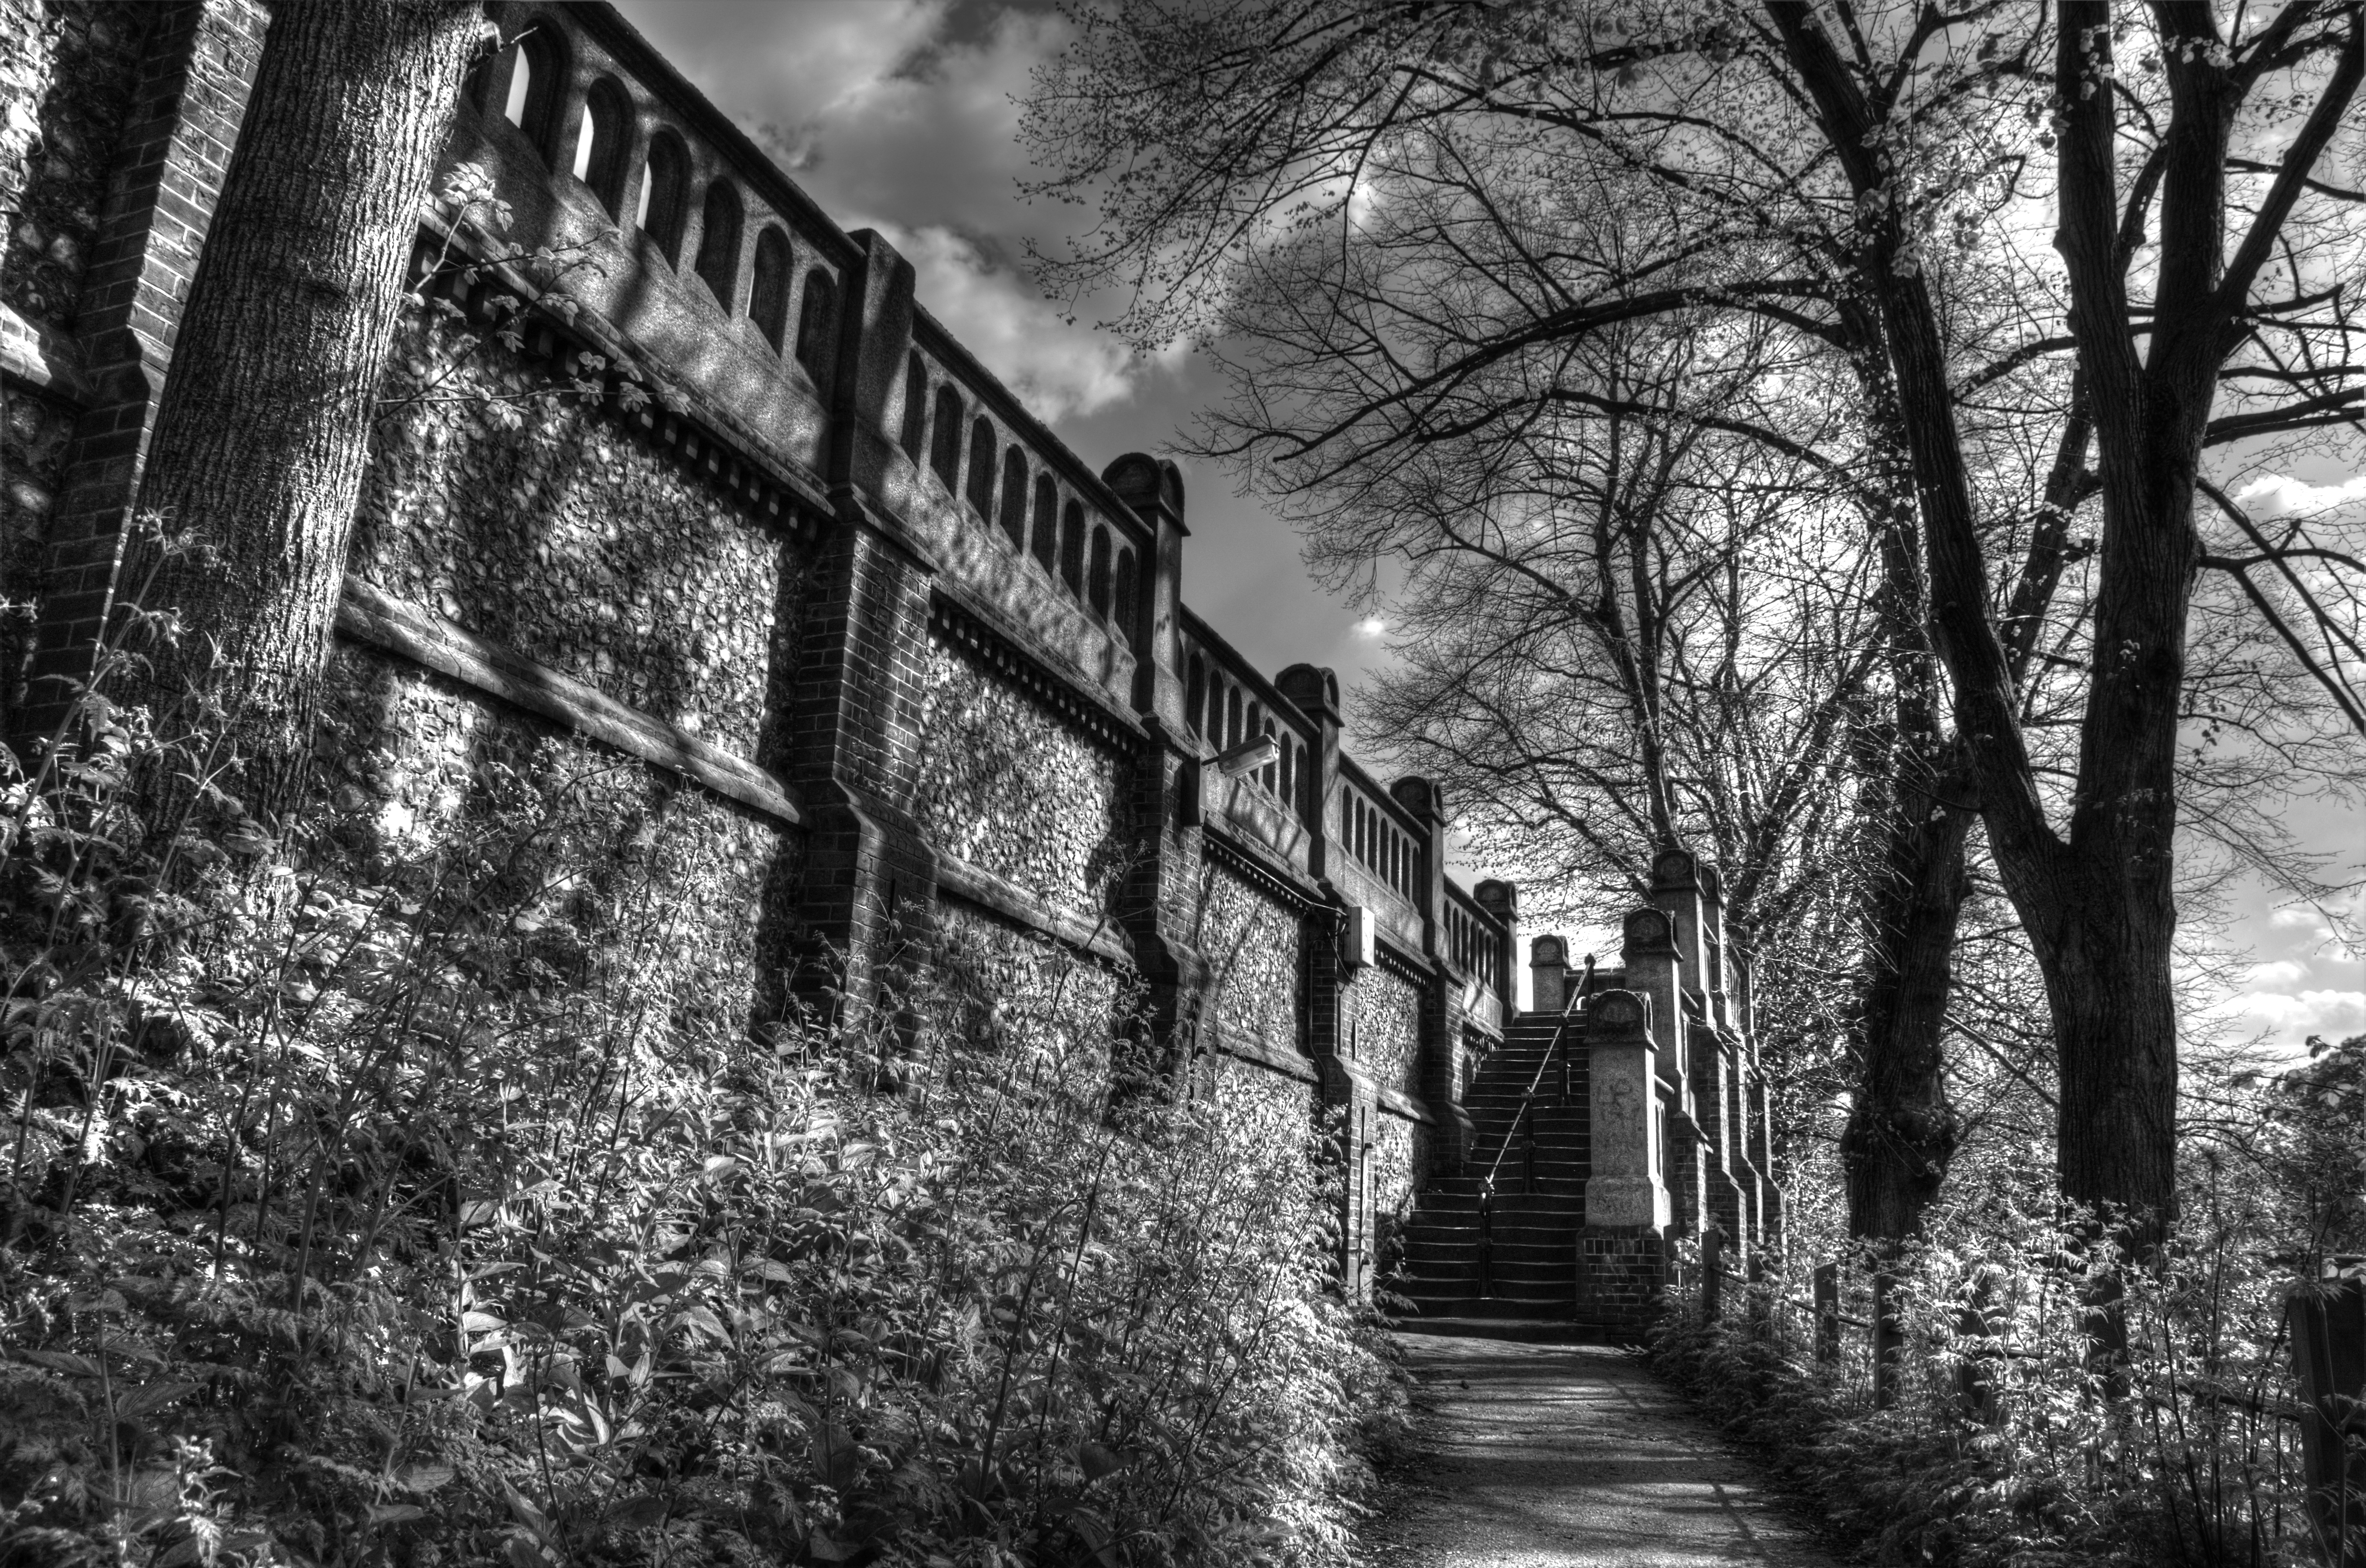
tree, snow, winter, black and white, photography, sunlight, wall, weather, contrast, darkness, nikon, black, monochrome, season, free, freeuse, norwich, urban area, monochrome photography, woody plant